Roland Gift

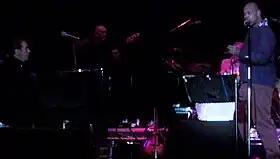
Roland Gift at Guilfest 2011

Gift had his first screen role in a Clash movie (he was a roadie for them at the time), and also appeared in "Out of Order" the same year. In 1990, he did his first stage work, playing Romeo in the Hull Truck Theatre's production of Shakespeare's "Romeo and Juliet", a production which had a brief run in the United States at the Staller Center for the Arts. He also appeared as a lounge singer (singing songs that were included in the Fine Young Cannibals' album "The Raw and the Cooked") in the 1987 film "Tin Men", directed by Barry Levinson.